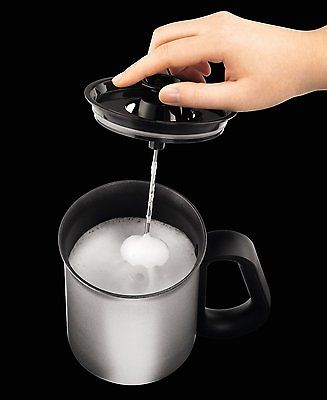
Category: coffee maker